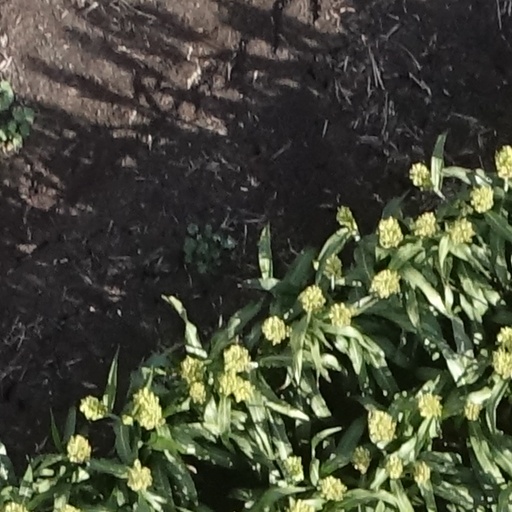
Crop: sorghum